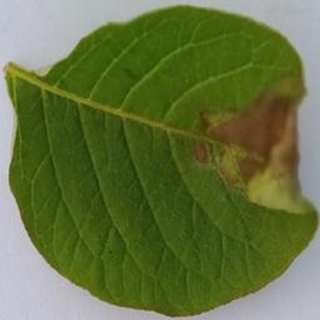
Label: potato_late_blight